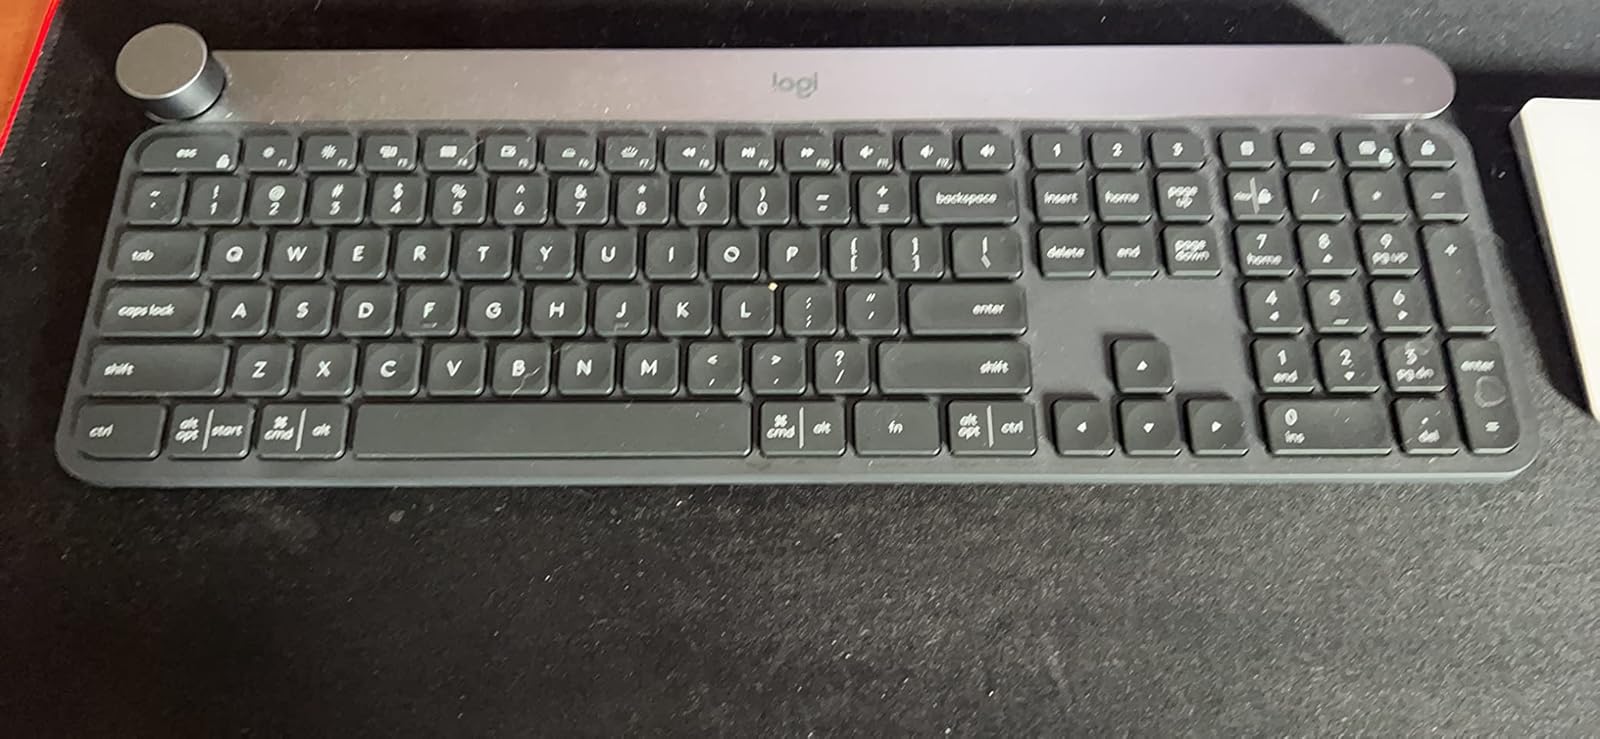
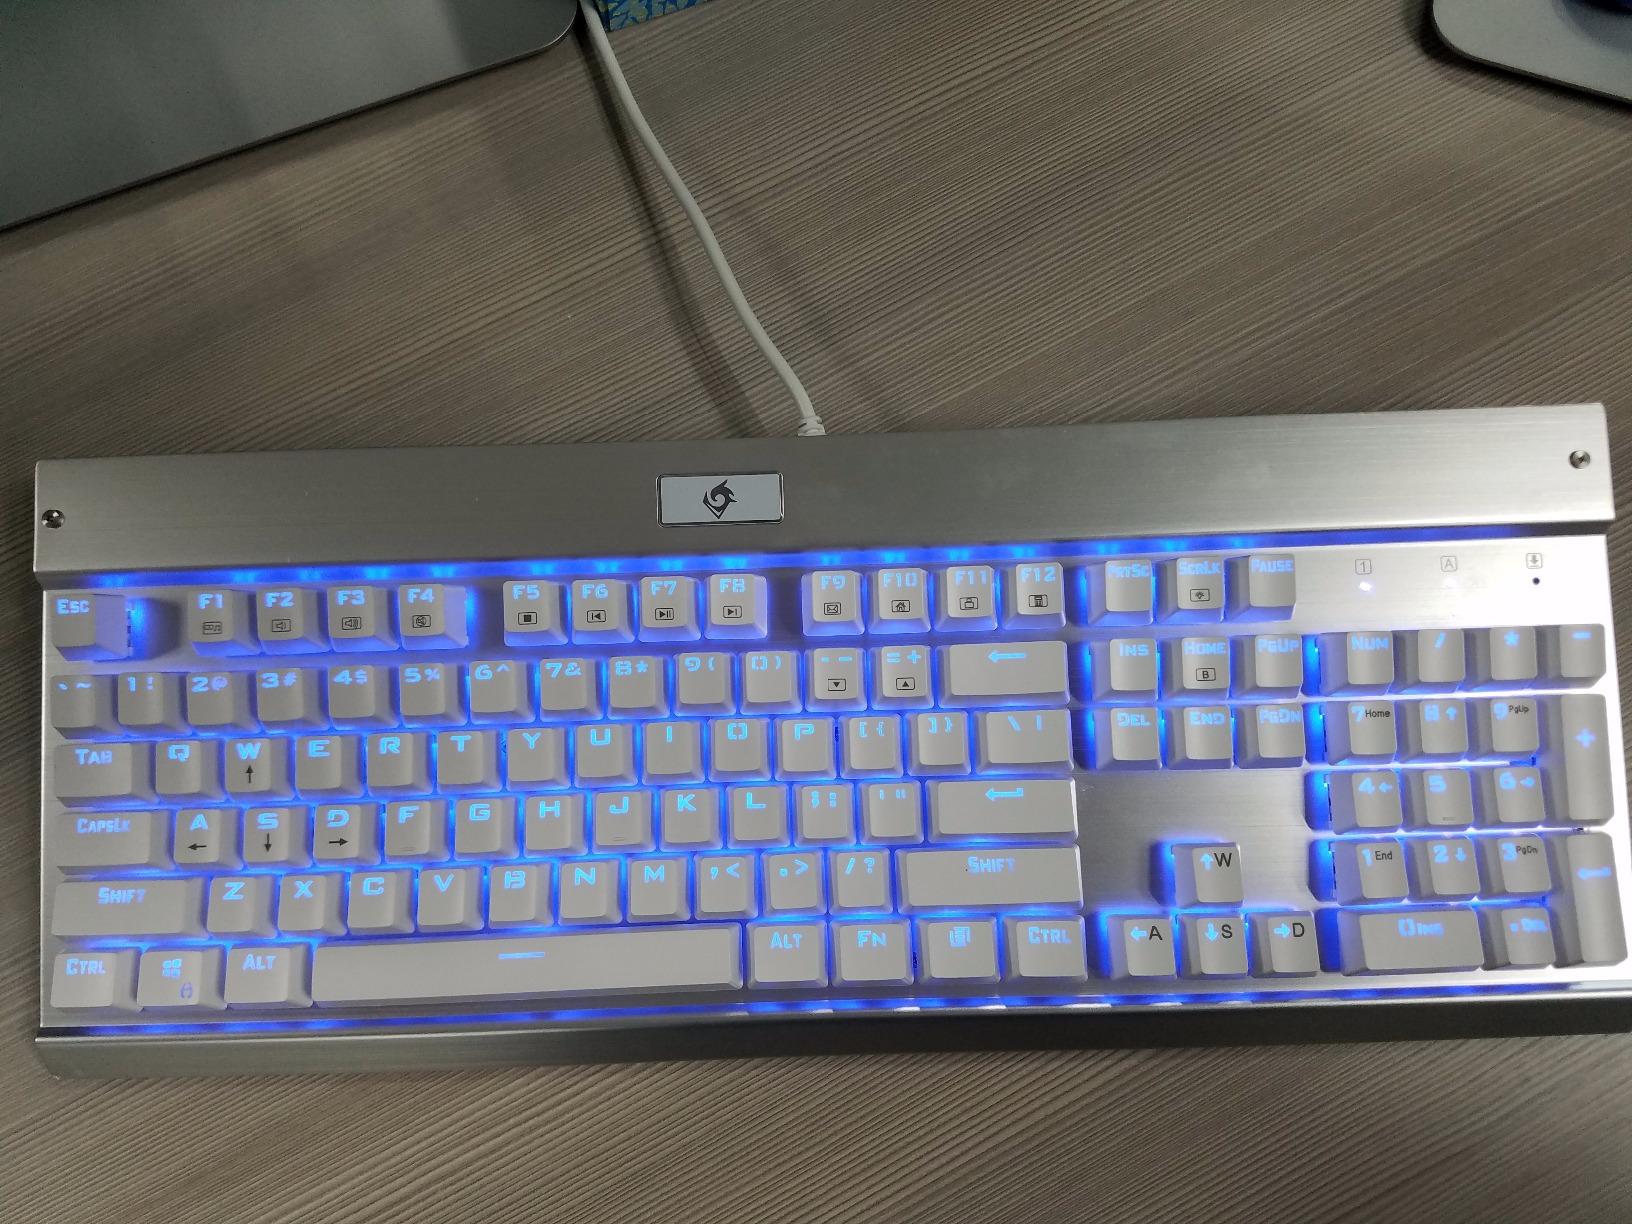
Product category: keyboard
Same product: no